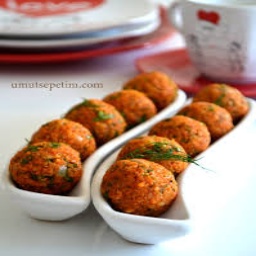
Label: lentil_balls